Whistler Sliding Centre

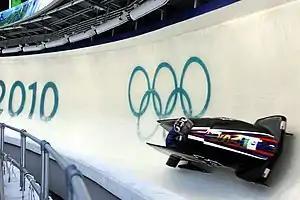
Sixth-place USA-1 (Steven Holcomb driving) racing the track in the first heat of the bobsleigh two-man competition on 20 February 2010.

Reactions from bobsledders about the track during the two-man event varied from exciting to anxious to dangerous. The Associated Press spoke to 13 of the 21 drivers who competed at the two-woman event on 23–24 February 2010 and the only one who did not feel safe on the track was Erin Pac of the United States. The three German drivers who competed in the two-woman event stated through a team spokeswoman that they had no safety concerns about the track.